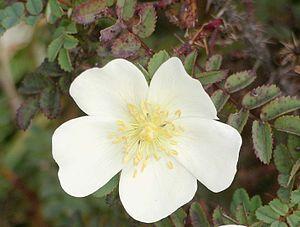
Rosa section Pimpinellifoliae est l’une des onze sections du sous-genre Eurosa.